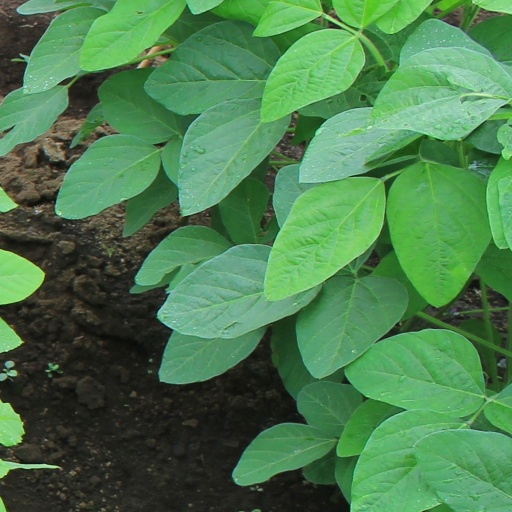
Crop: soybean